South West England

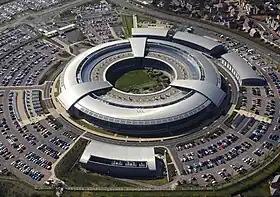
An aerial view of GCHQ's headquarters, 2004; the biggest employer in Gloucestershire is the intelligence agency GCHQ, who are based at 'The Doughnut', their headquarters GCHQ has around 6,000 staff, MI5 has 4,000, and MI6 (Secret Intelligence Service) has 3,200; GCHQ is in the west of Cheltenham, off the A40 at the A4013 roundabout at Fiddlers Green, and also has a site to the east at Oakley

HMNB Devonport (HMS Drake, the largest naval base in western Europe) is in Plymouth. Toshiba had a large presence in Ernesettle, in the north of Plymouth, which was the second-largest employer after the Royal Navy, until they moved production of televisions to Kobierzyce in Poland in 2009; it made its last television at the site on 27 August 2009; Vispring (beds) is next to Kawasaki Precision Machinery. Snowbee make fishing tackle. The headquarters of the UK Commando Force is at Stonehouse Barracks. The Range (home and leisure) is on the B3432 in Estover east of Plymouth Airport; opposite is Fine Tubes and further east Barden make ball-bearings for the aerospace industry; on the furthest east of the industrial estate is Wrigley Company UK; its "Extra" brand is the second best-selling confectionery in the UK after "Dairy Milk".